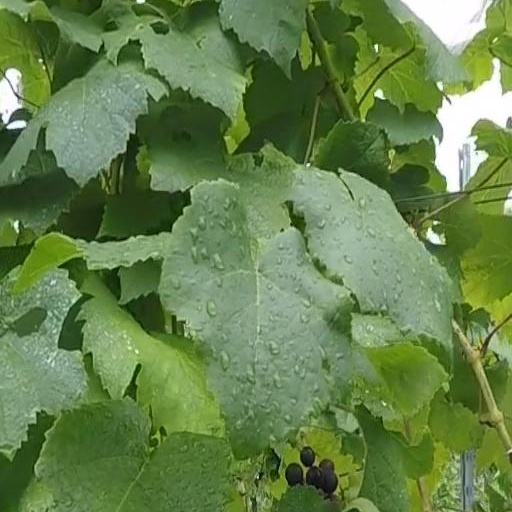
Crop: grape